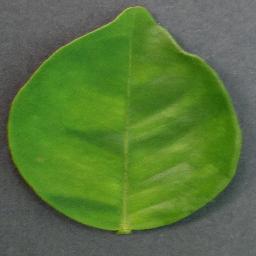
Label: Orange___Haunglongbing_(Citrus_greening)